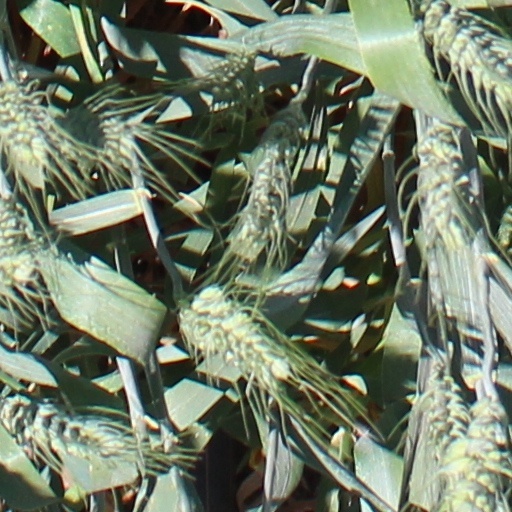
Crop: wheat